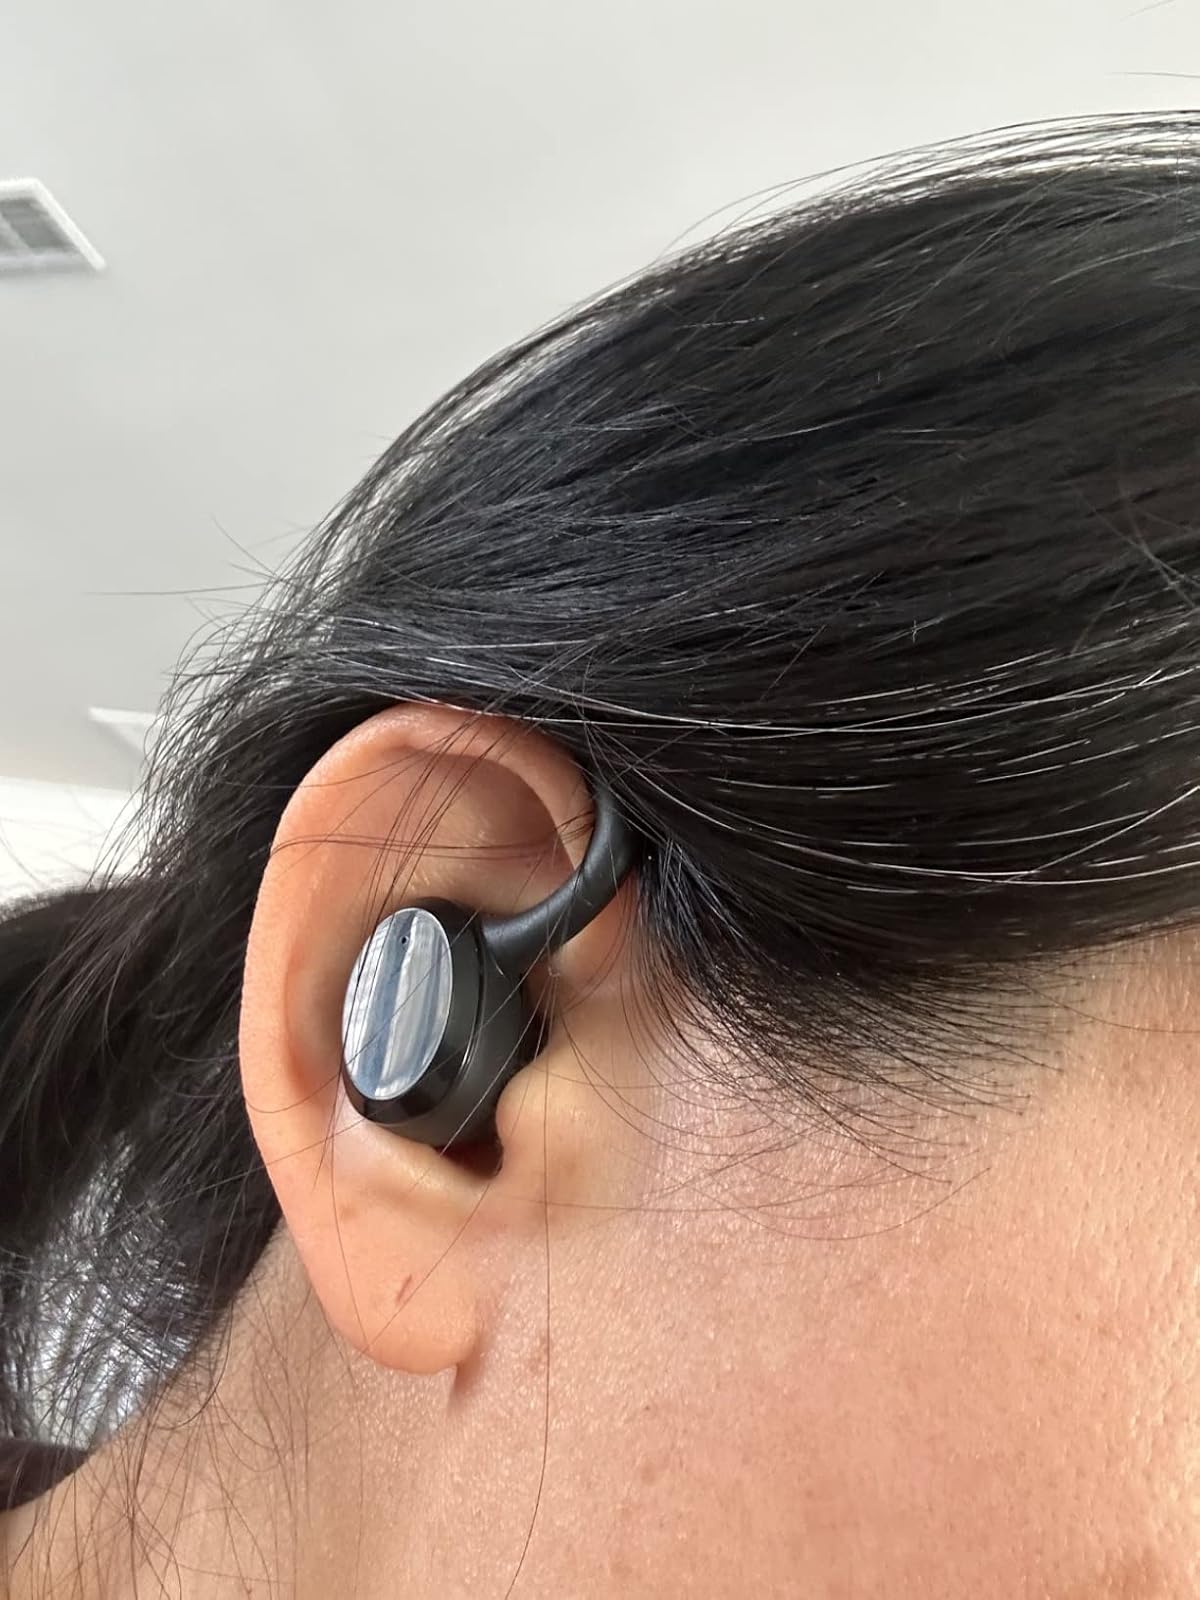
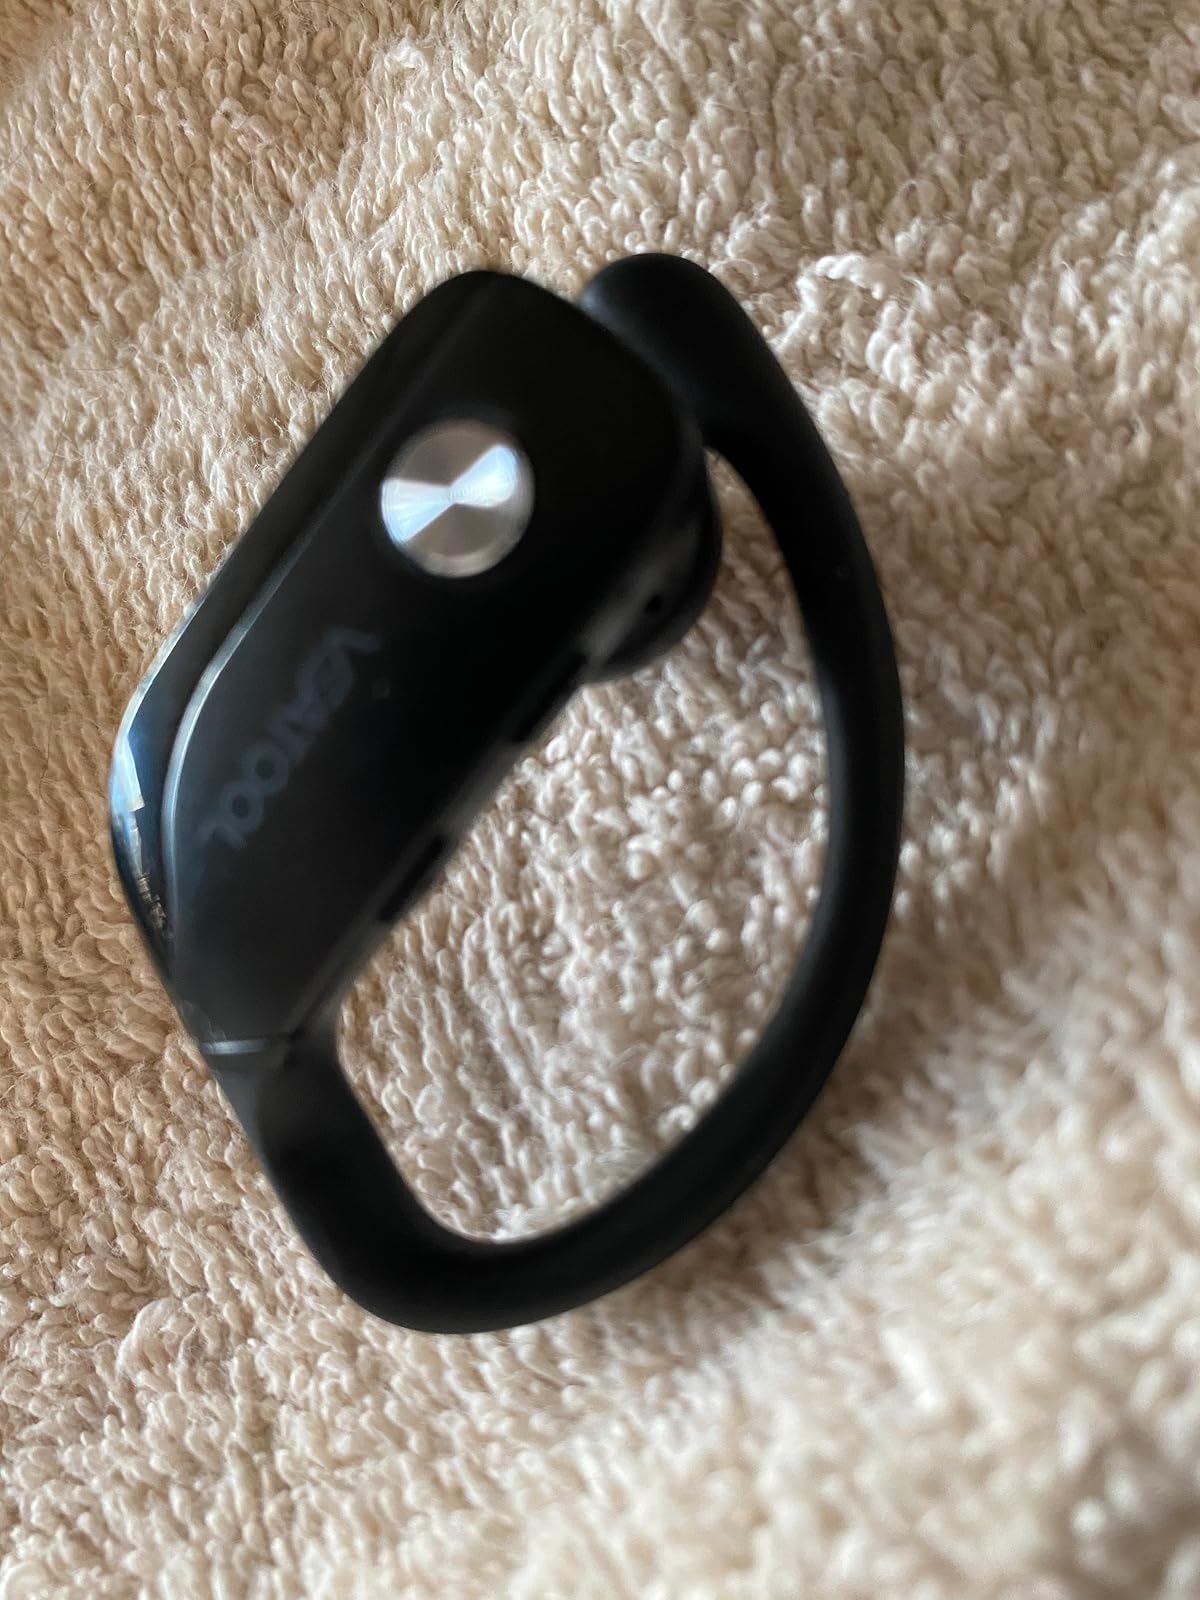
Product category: earbuds
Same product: no